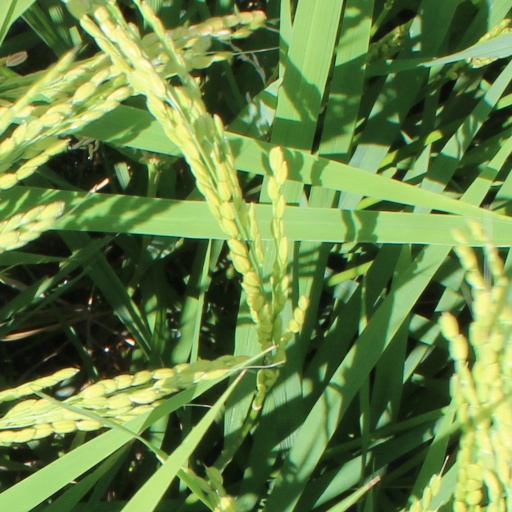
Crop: rice